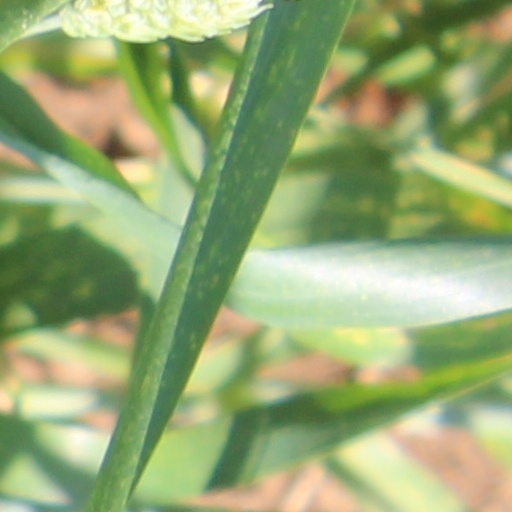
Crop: wheat